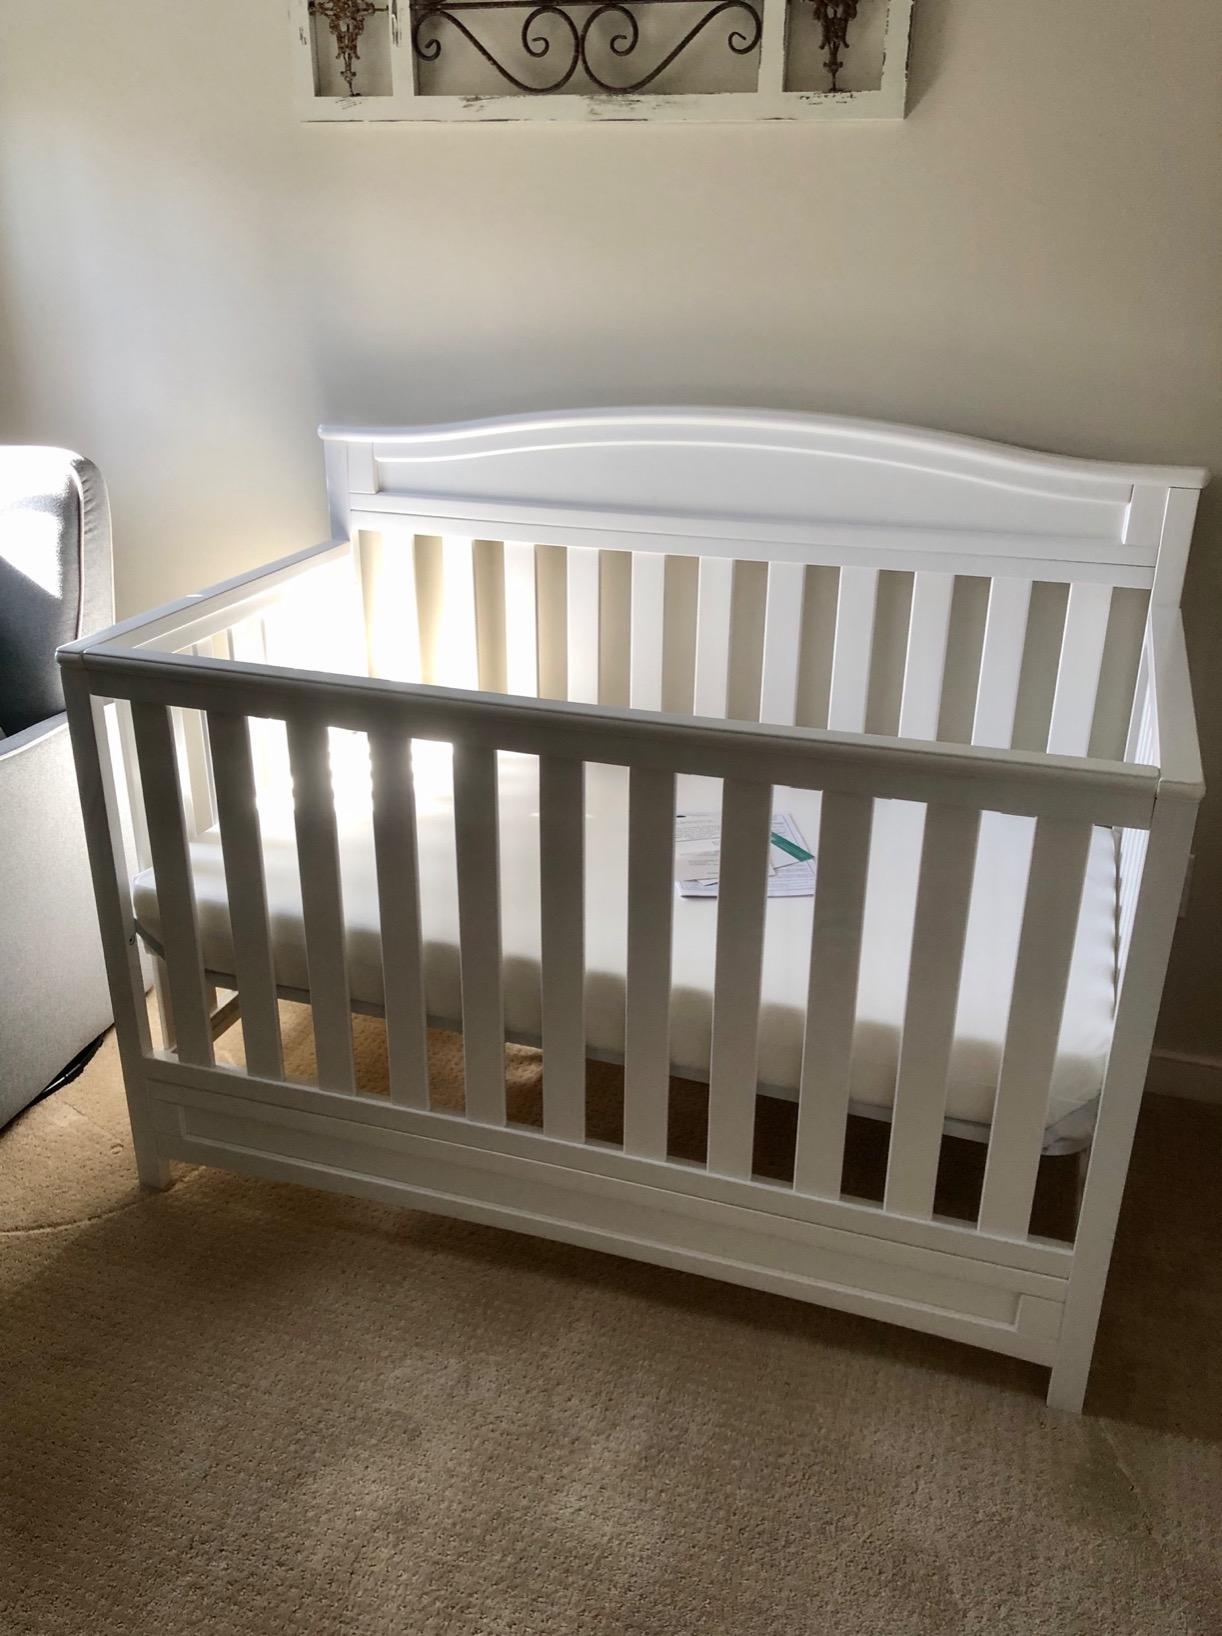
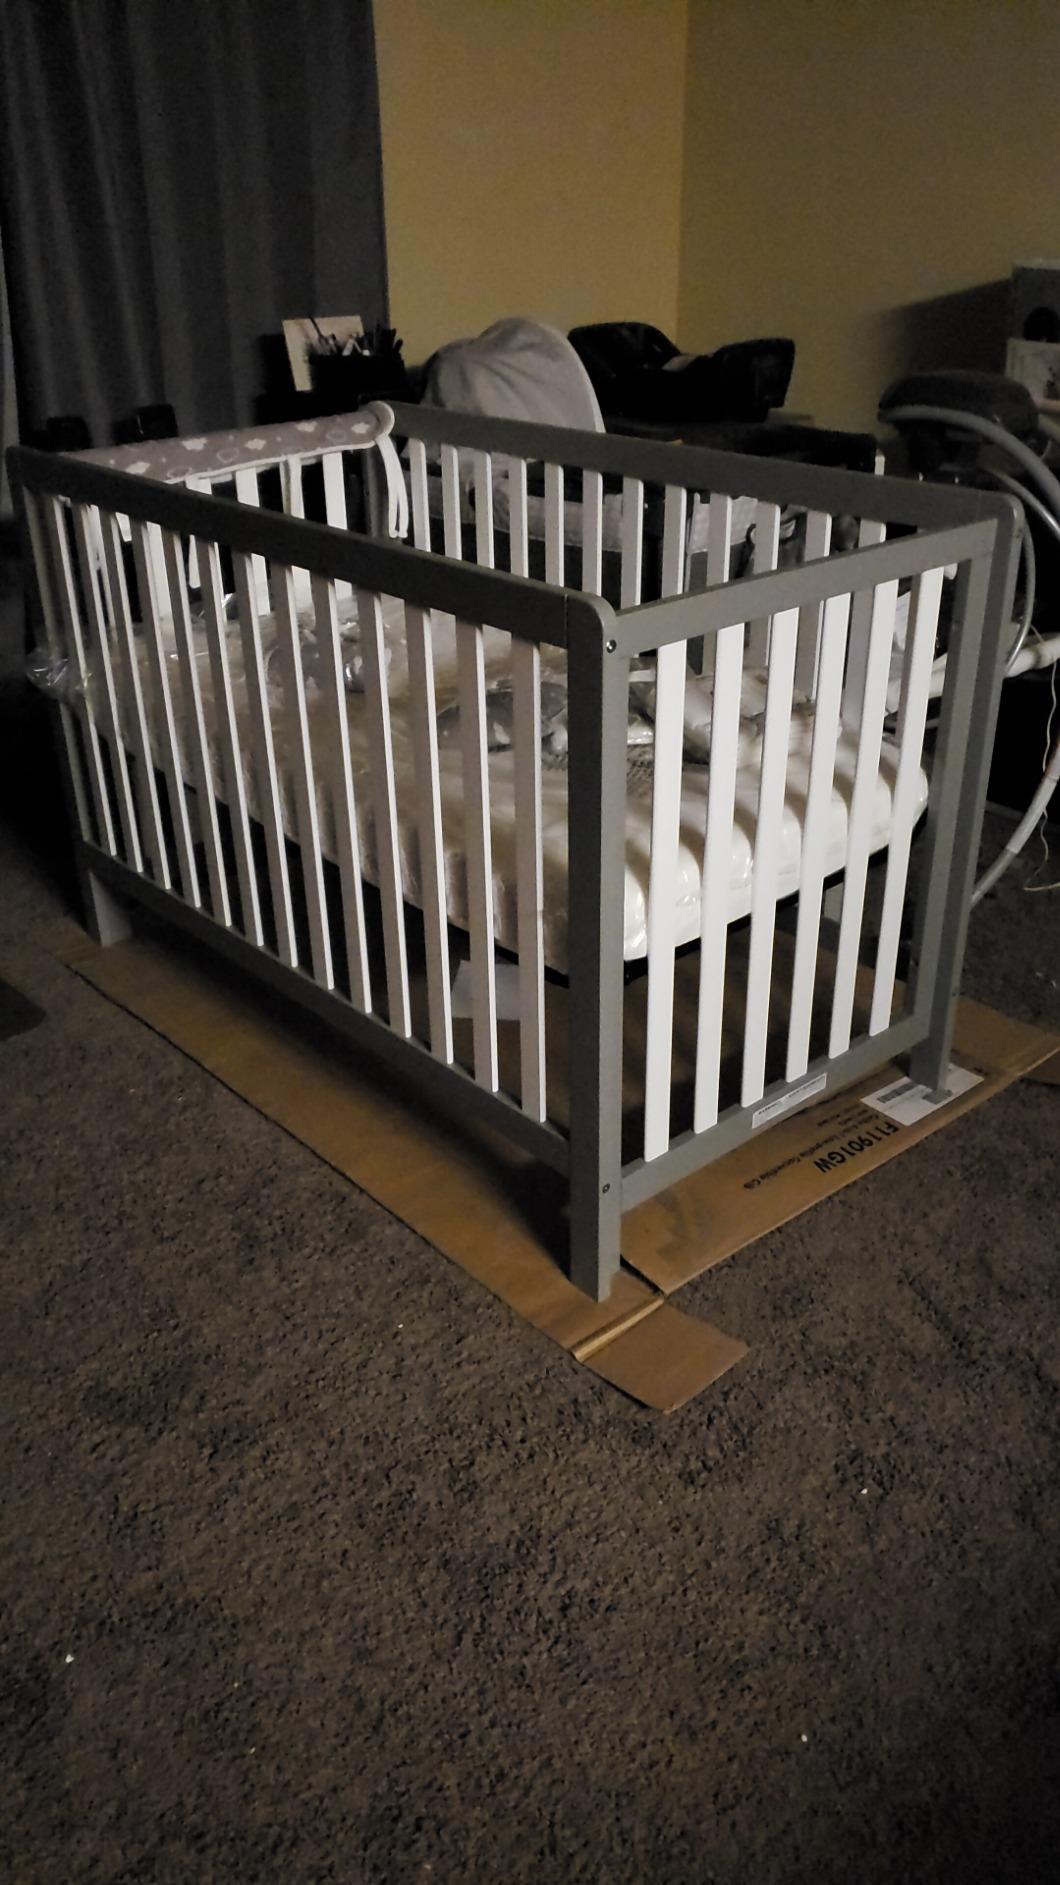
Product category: products_crib
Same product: no